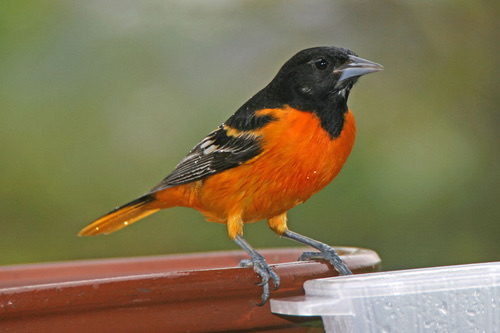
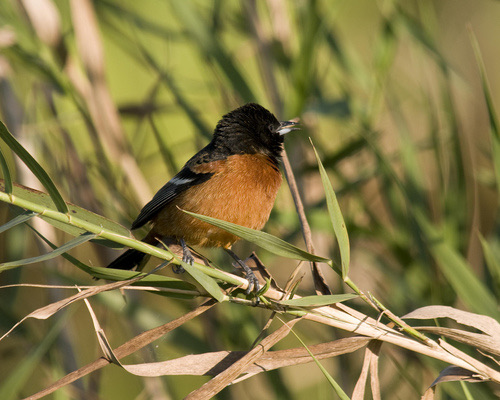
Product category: misc
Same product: yes